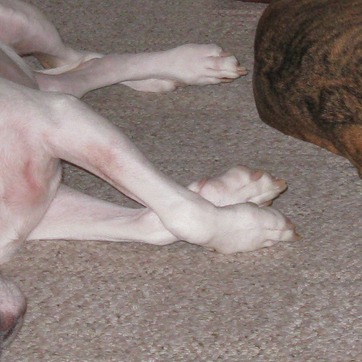
Material: carpet